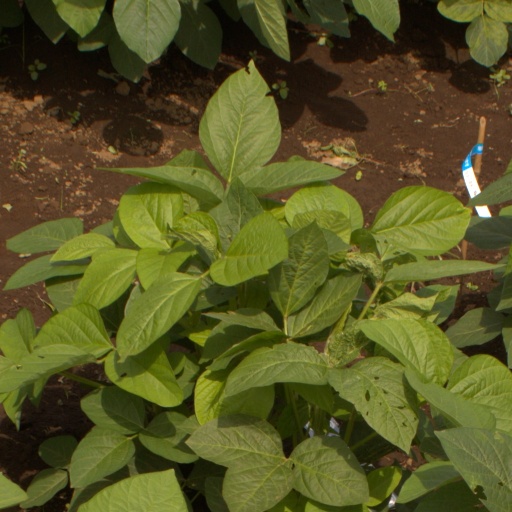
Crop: soybean